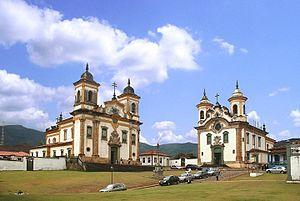
Mariana (Minas Gerais)
Mariana est la plus vieille ville de l'État du Minas Gerais au Brésil. Elle est située à 110 km au sud-est de Belo Horizonte et comptait 54 219 habitants en 2010.